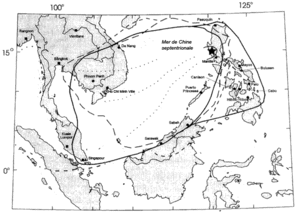
Le Pinatubo est un stratovolcan actif situé dans l'ouest de l'île de Luçon aux Philippines, à moins d'une centaine de kilomètres au nord-ouest de la capitale Manille. Considéré comme éteint et recouvert d'une épaisse forêt tropicale habitée par des milliers de personnes de l'ethnie Aeta, le volcan se réveille en juin 1991 après 500 ans de sommeil.